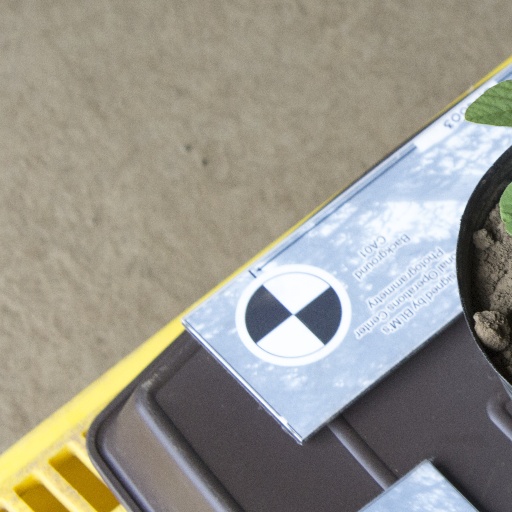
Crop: soybean